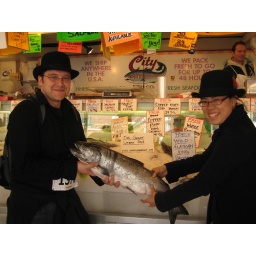
at city fish in pike place market